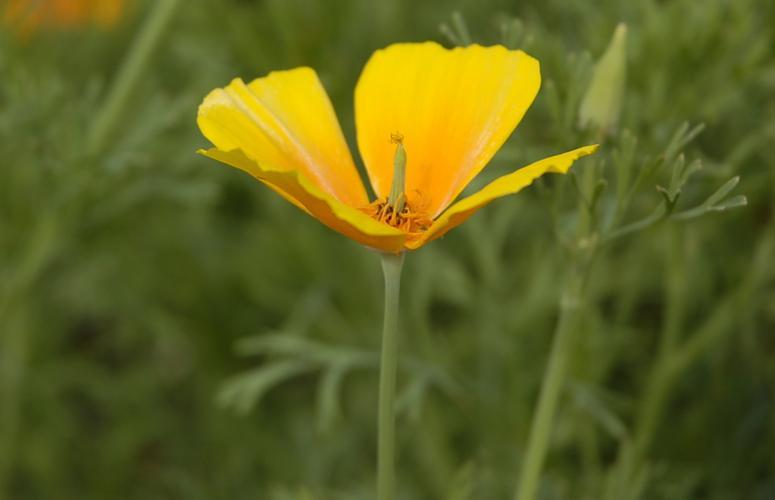
Label: californian poppy